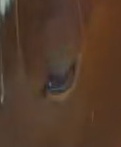
Face region: eyes (orbital_tightening_and_eye_area)
Pain indicator: obviously_present